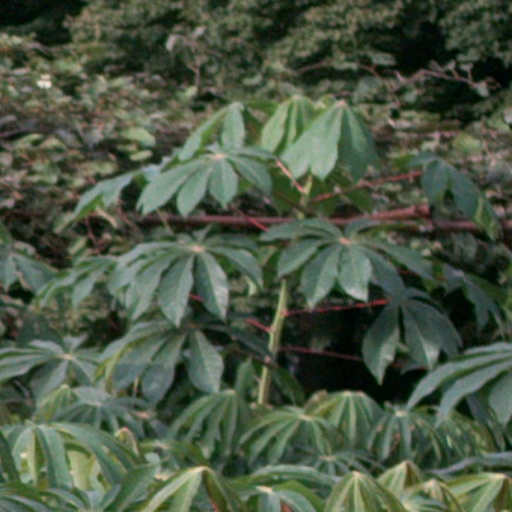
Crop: cassava